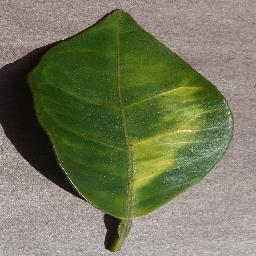
Label: Orange___Haunglongbing_(Citrus_greening)